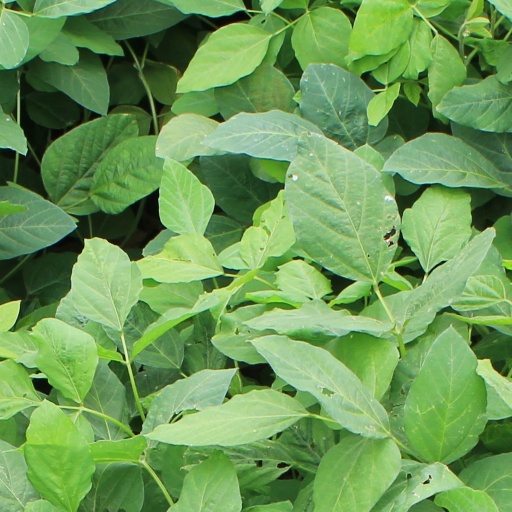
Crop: soybean